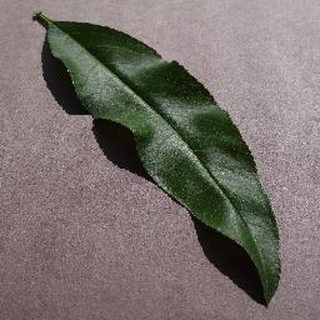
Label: healthy_peach